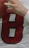
Number: 8